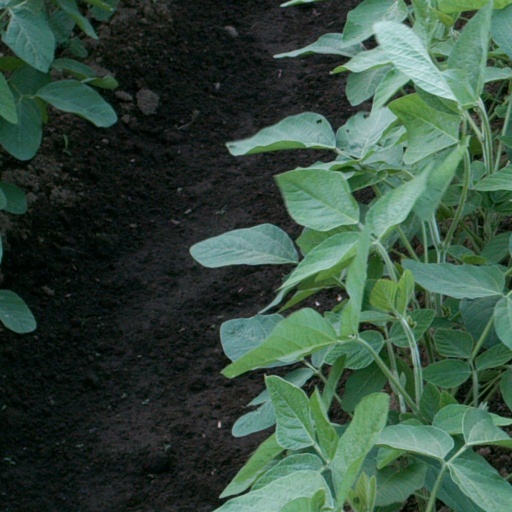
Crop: soybean